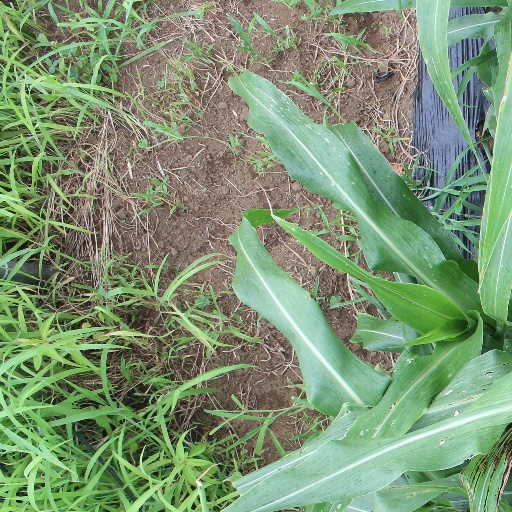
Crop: sorghum